List of the works of Bastien and Henry Prigent

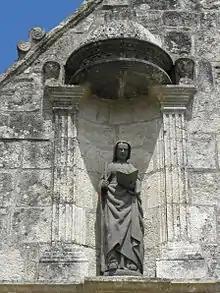
Bastien Prigent's statue of Saint Pitère

At Trémaouézan's Église Notre-Dame (see Trémaouézan Parish close) the statue of Saint Trinité in the right side niche in the porch buttress on the right side is attributed to Bastien Prigent. God the Holy Father is depicted sitting with the body of his dead son across his knees. At Commana, see Commana Parish close Bastien Prigent is attributed with the statues of the Virgin Mary (Vierge de la Nativitė) and Joseph (Saint Joseph de la Nativitė) placed on the porch buttresses. Joseph stands with his pilgrim's stick held across his chest. The Virgin Mary is depicted at prayer. At Ploudiry, see Ploudiry Parish close, Bastien Prigent was responsible for the statue of Saint Sebastian in the right side buttress.